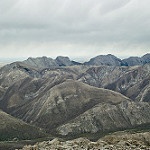
Label: mountain